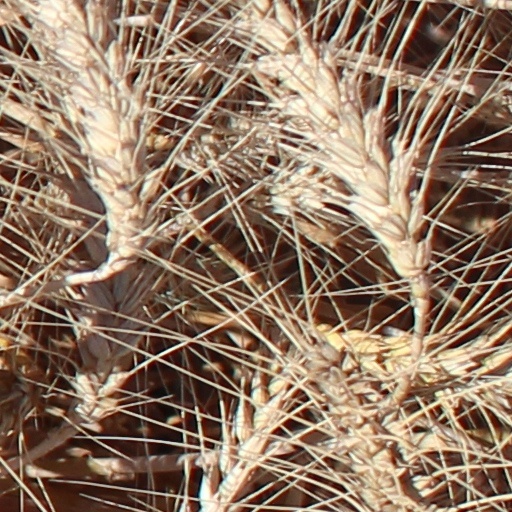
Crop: wheat